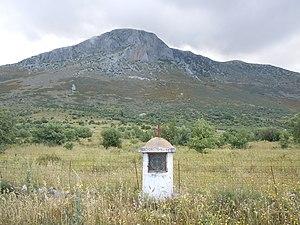
Paysage au sud d'Agios Nikon, Magne-occidental, Messénie
Ágios Níkon ou Áyios Níkos ou Ágios Níkonas ou Áyios Níkonas, appelé Poliána avant 1929, est un village du dème du Magne-Occidental, dans le district régional de Messénie, en Grèce.